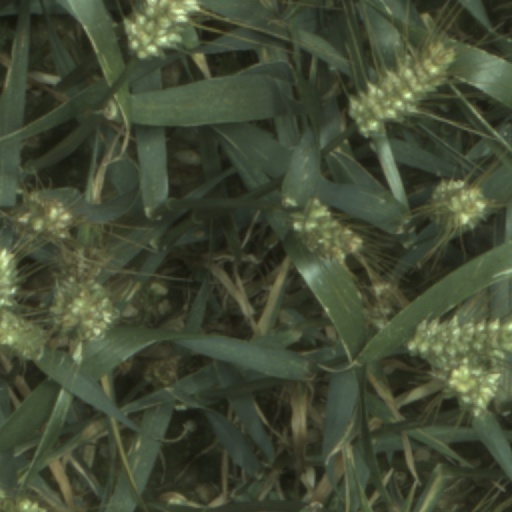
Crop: wheat